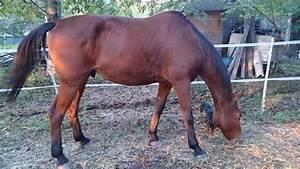
horse